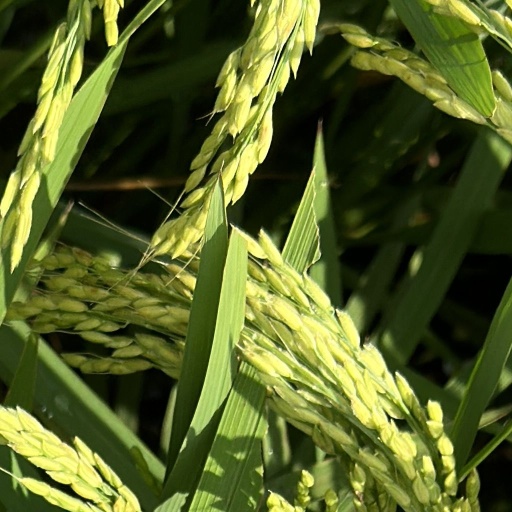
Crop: rice